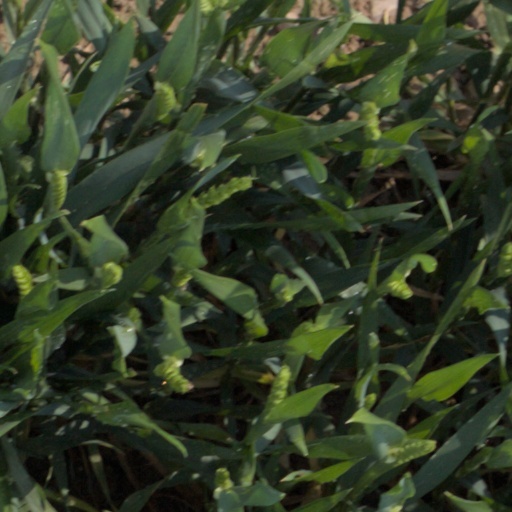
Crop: wheat